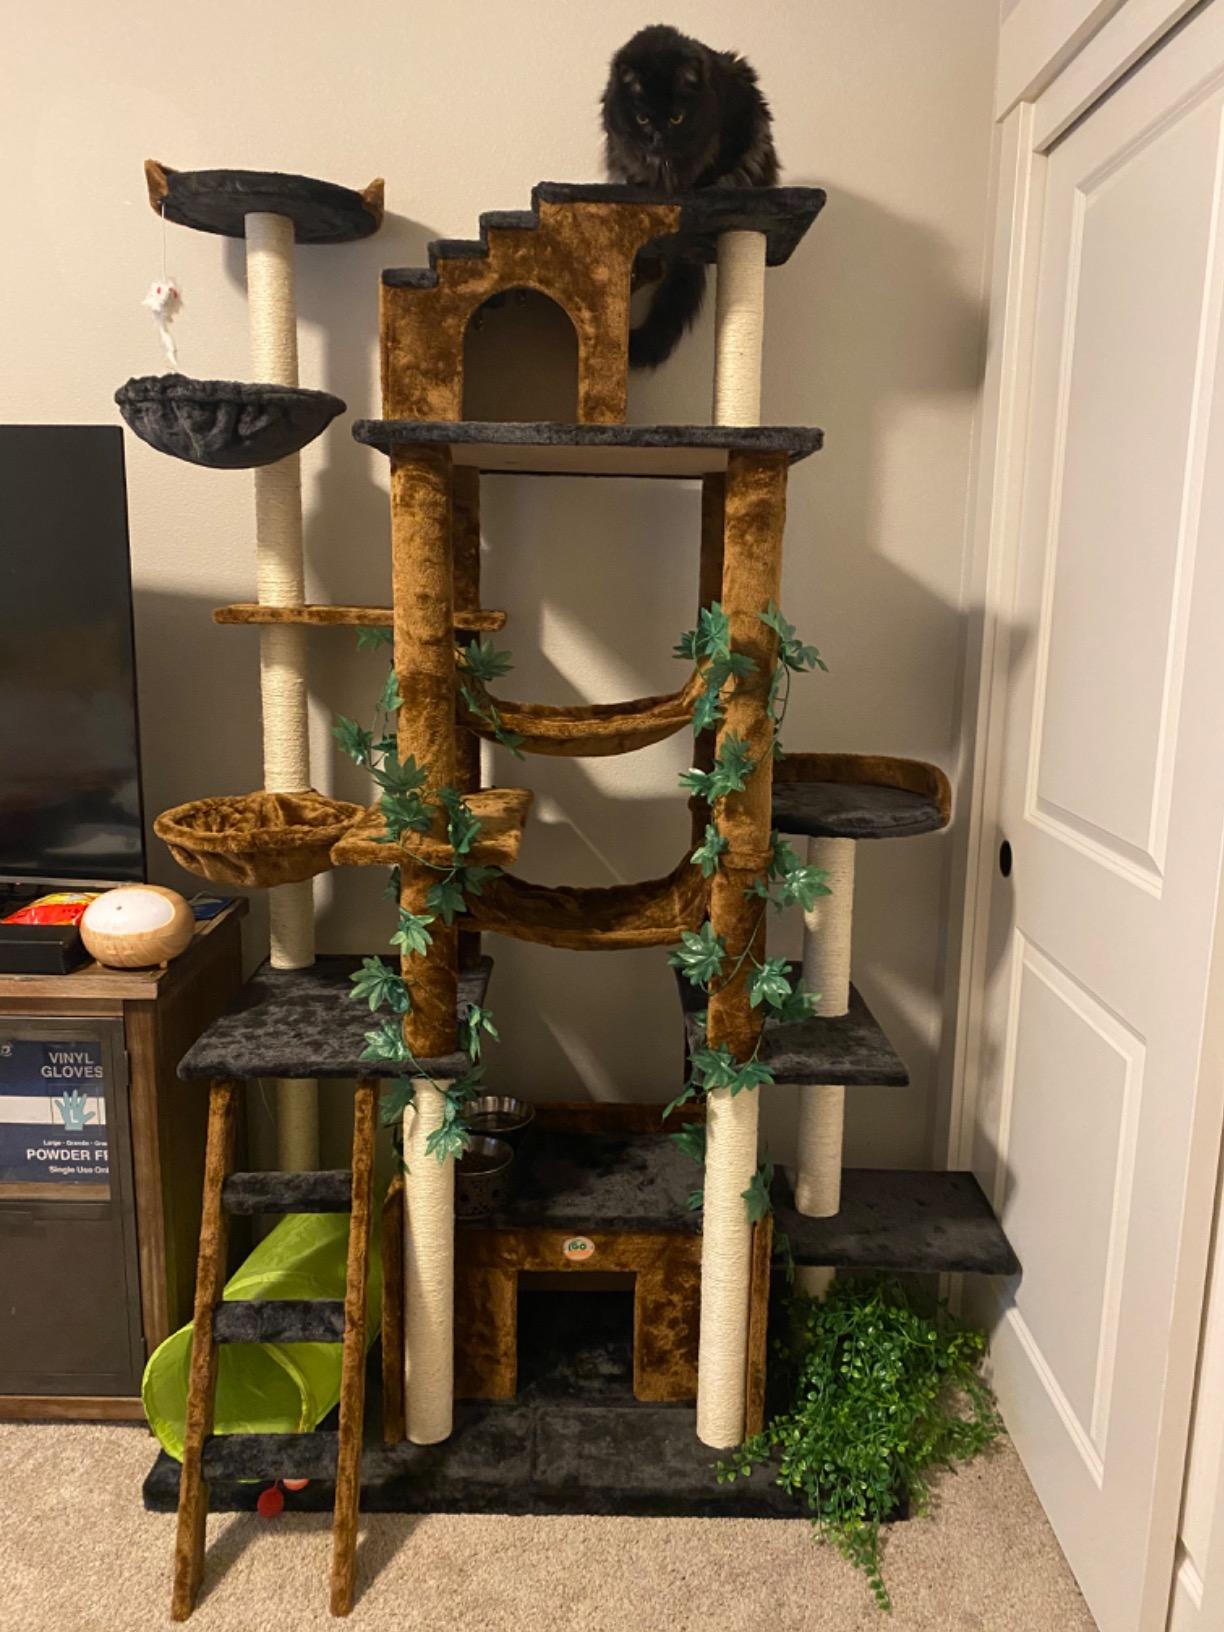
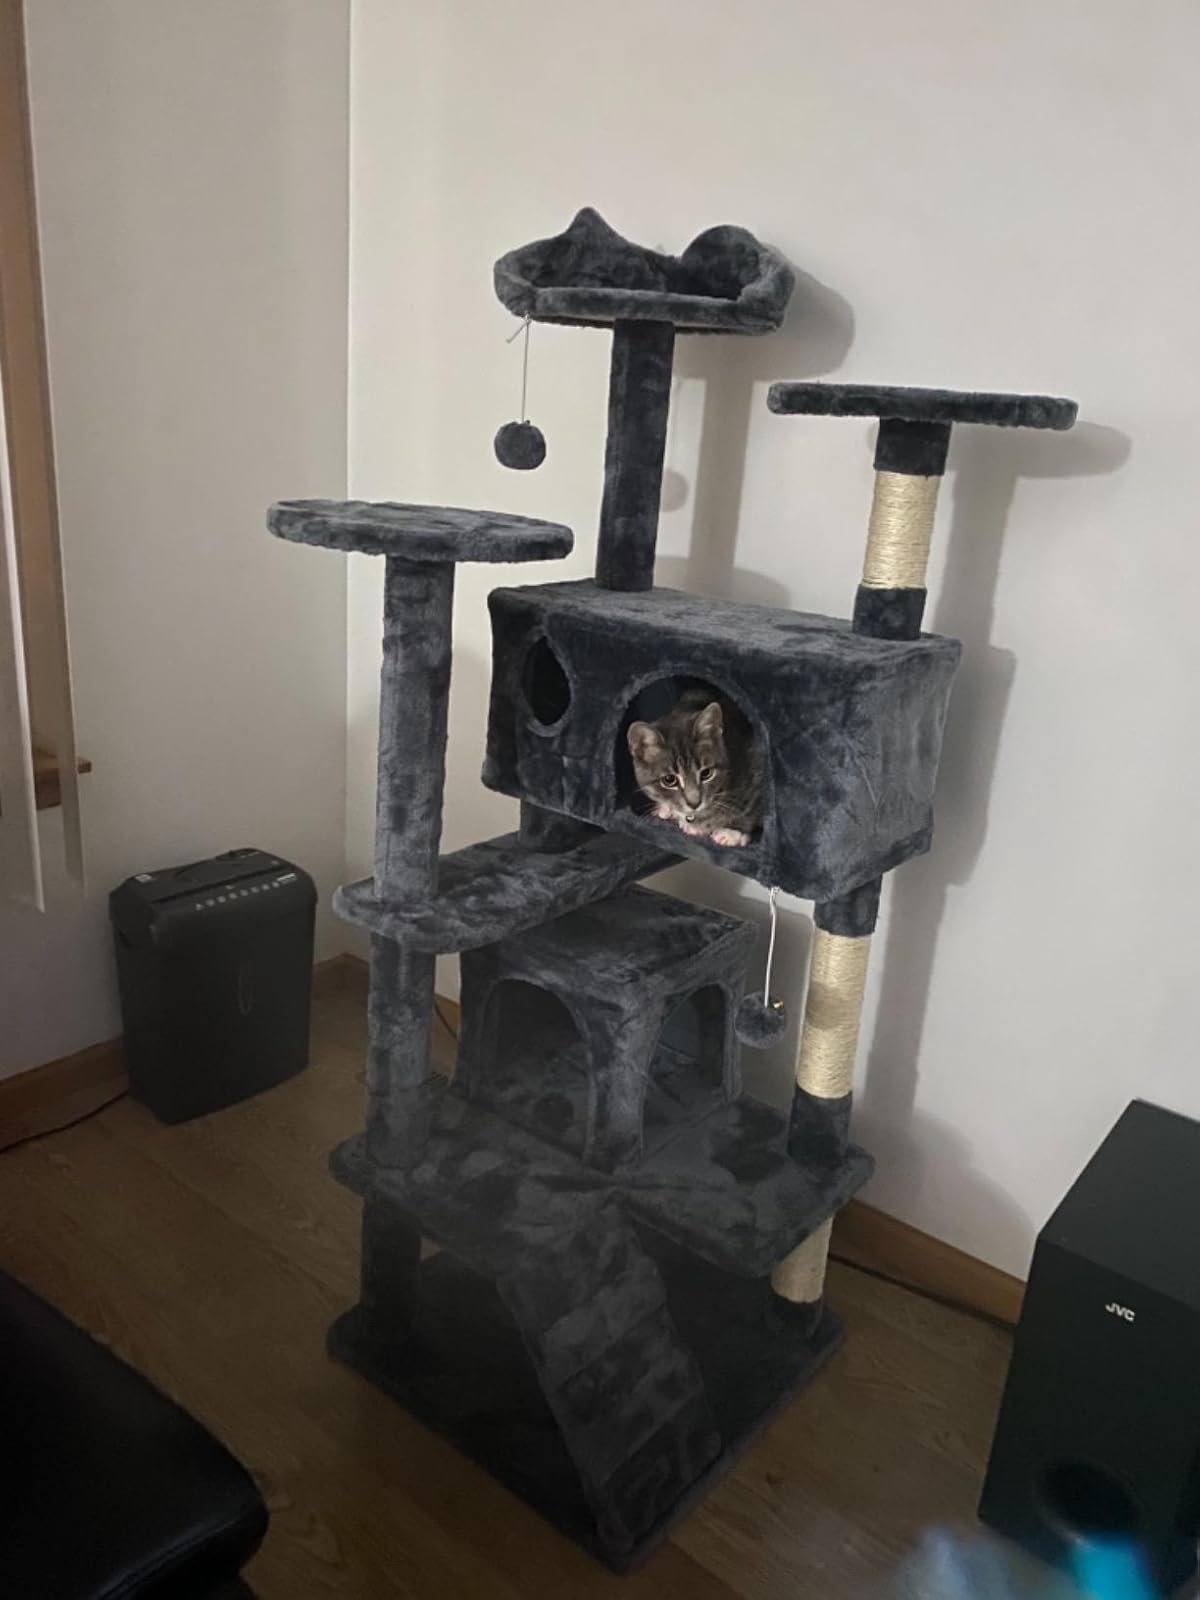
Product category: items_cat tree
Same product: no